Château d'Artigny

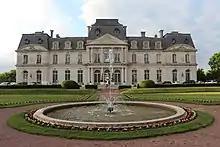
Château d'Artigny.

Château d'Artigny or Château Le Puy d'Artigny is a French castle located in the commune of Montbazon, in the department of Indre-et-Loire in the Centre-Val de Loire region of France. The current structure was built between 1912 and 1928 to serve as residence to perfumer François Coty. Since the late 1950s, the castle has been converted into a hotel.